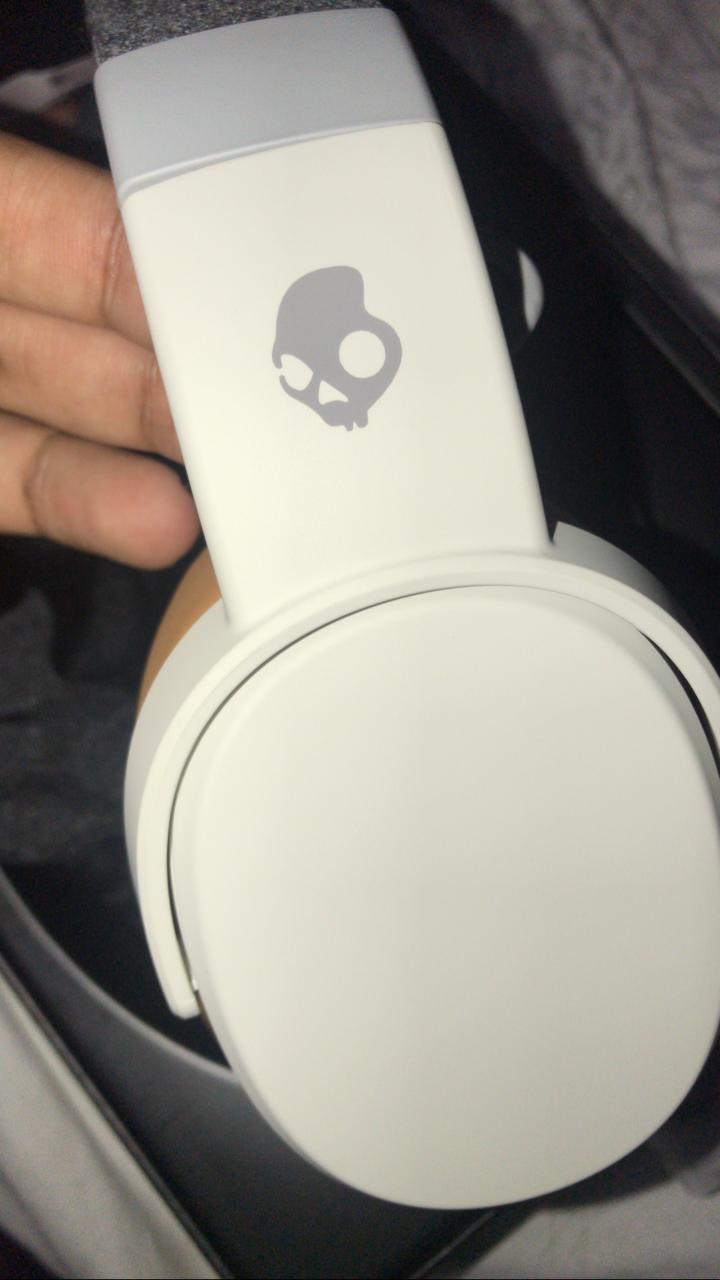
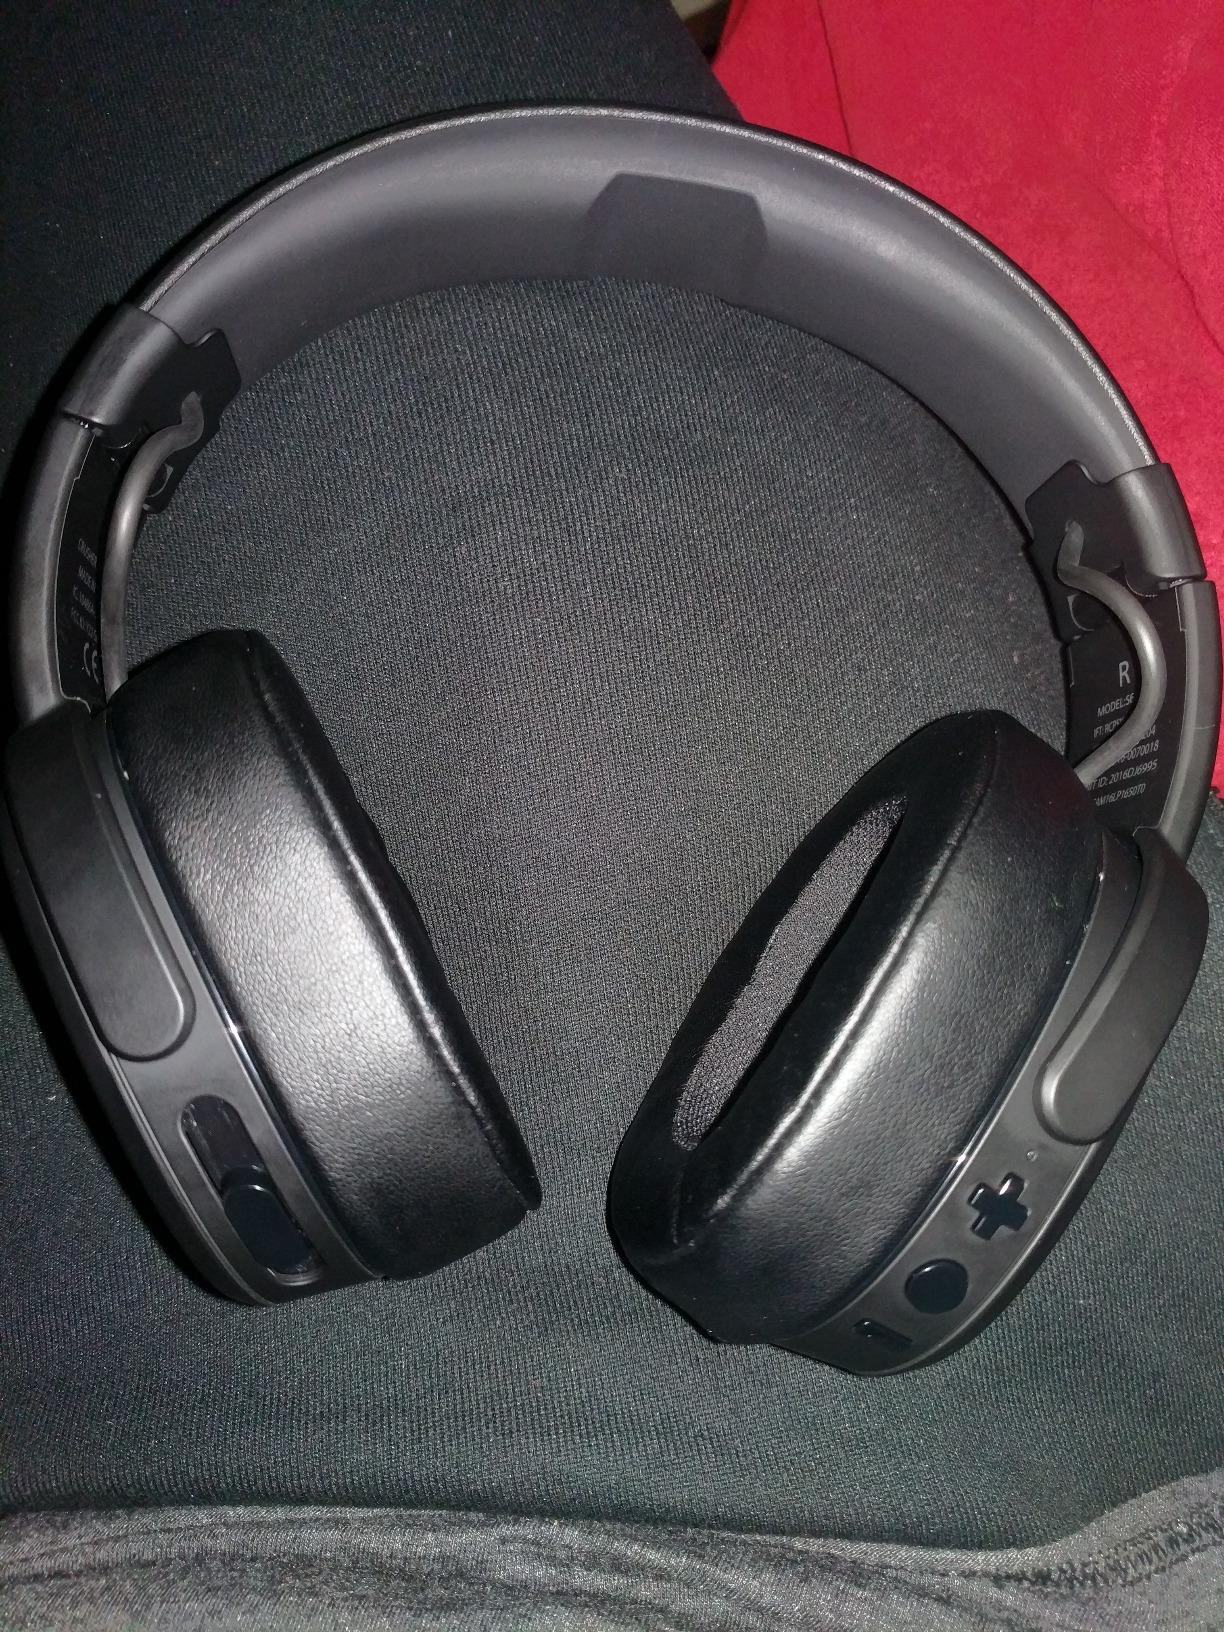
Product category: headphones
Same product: no